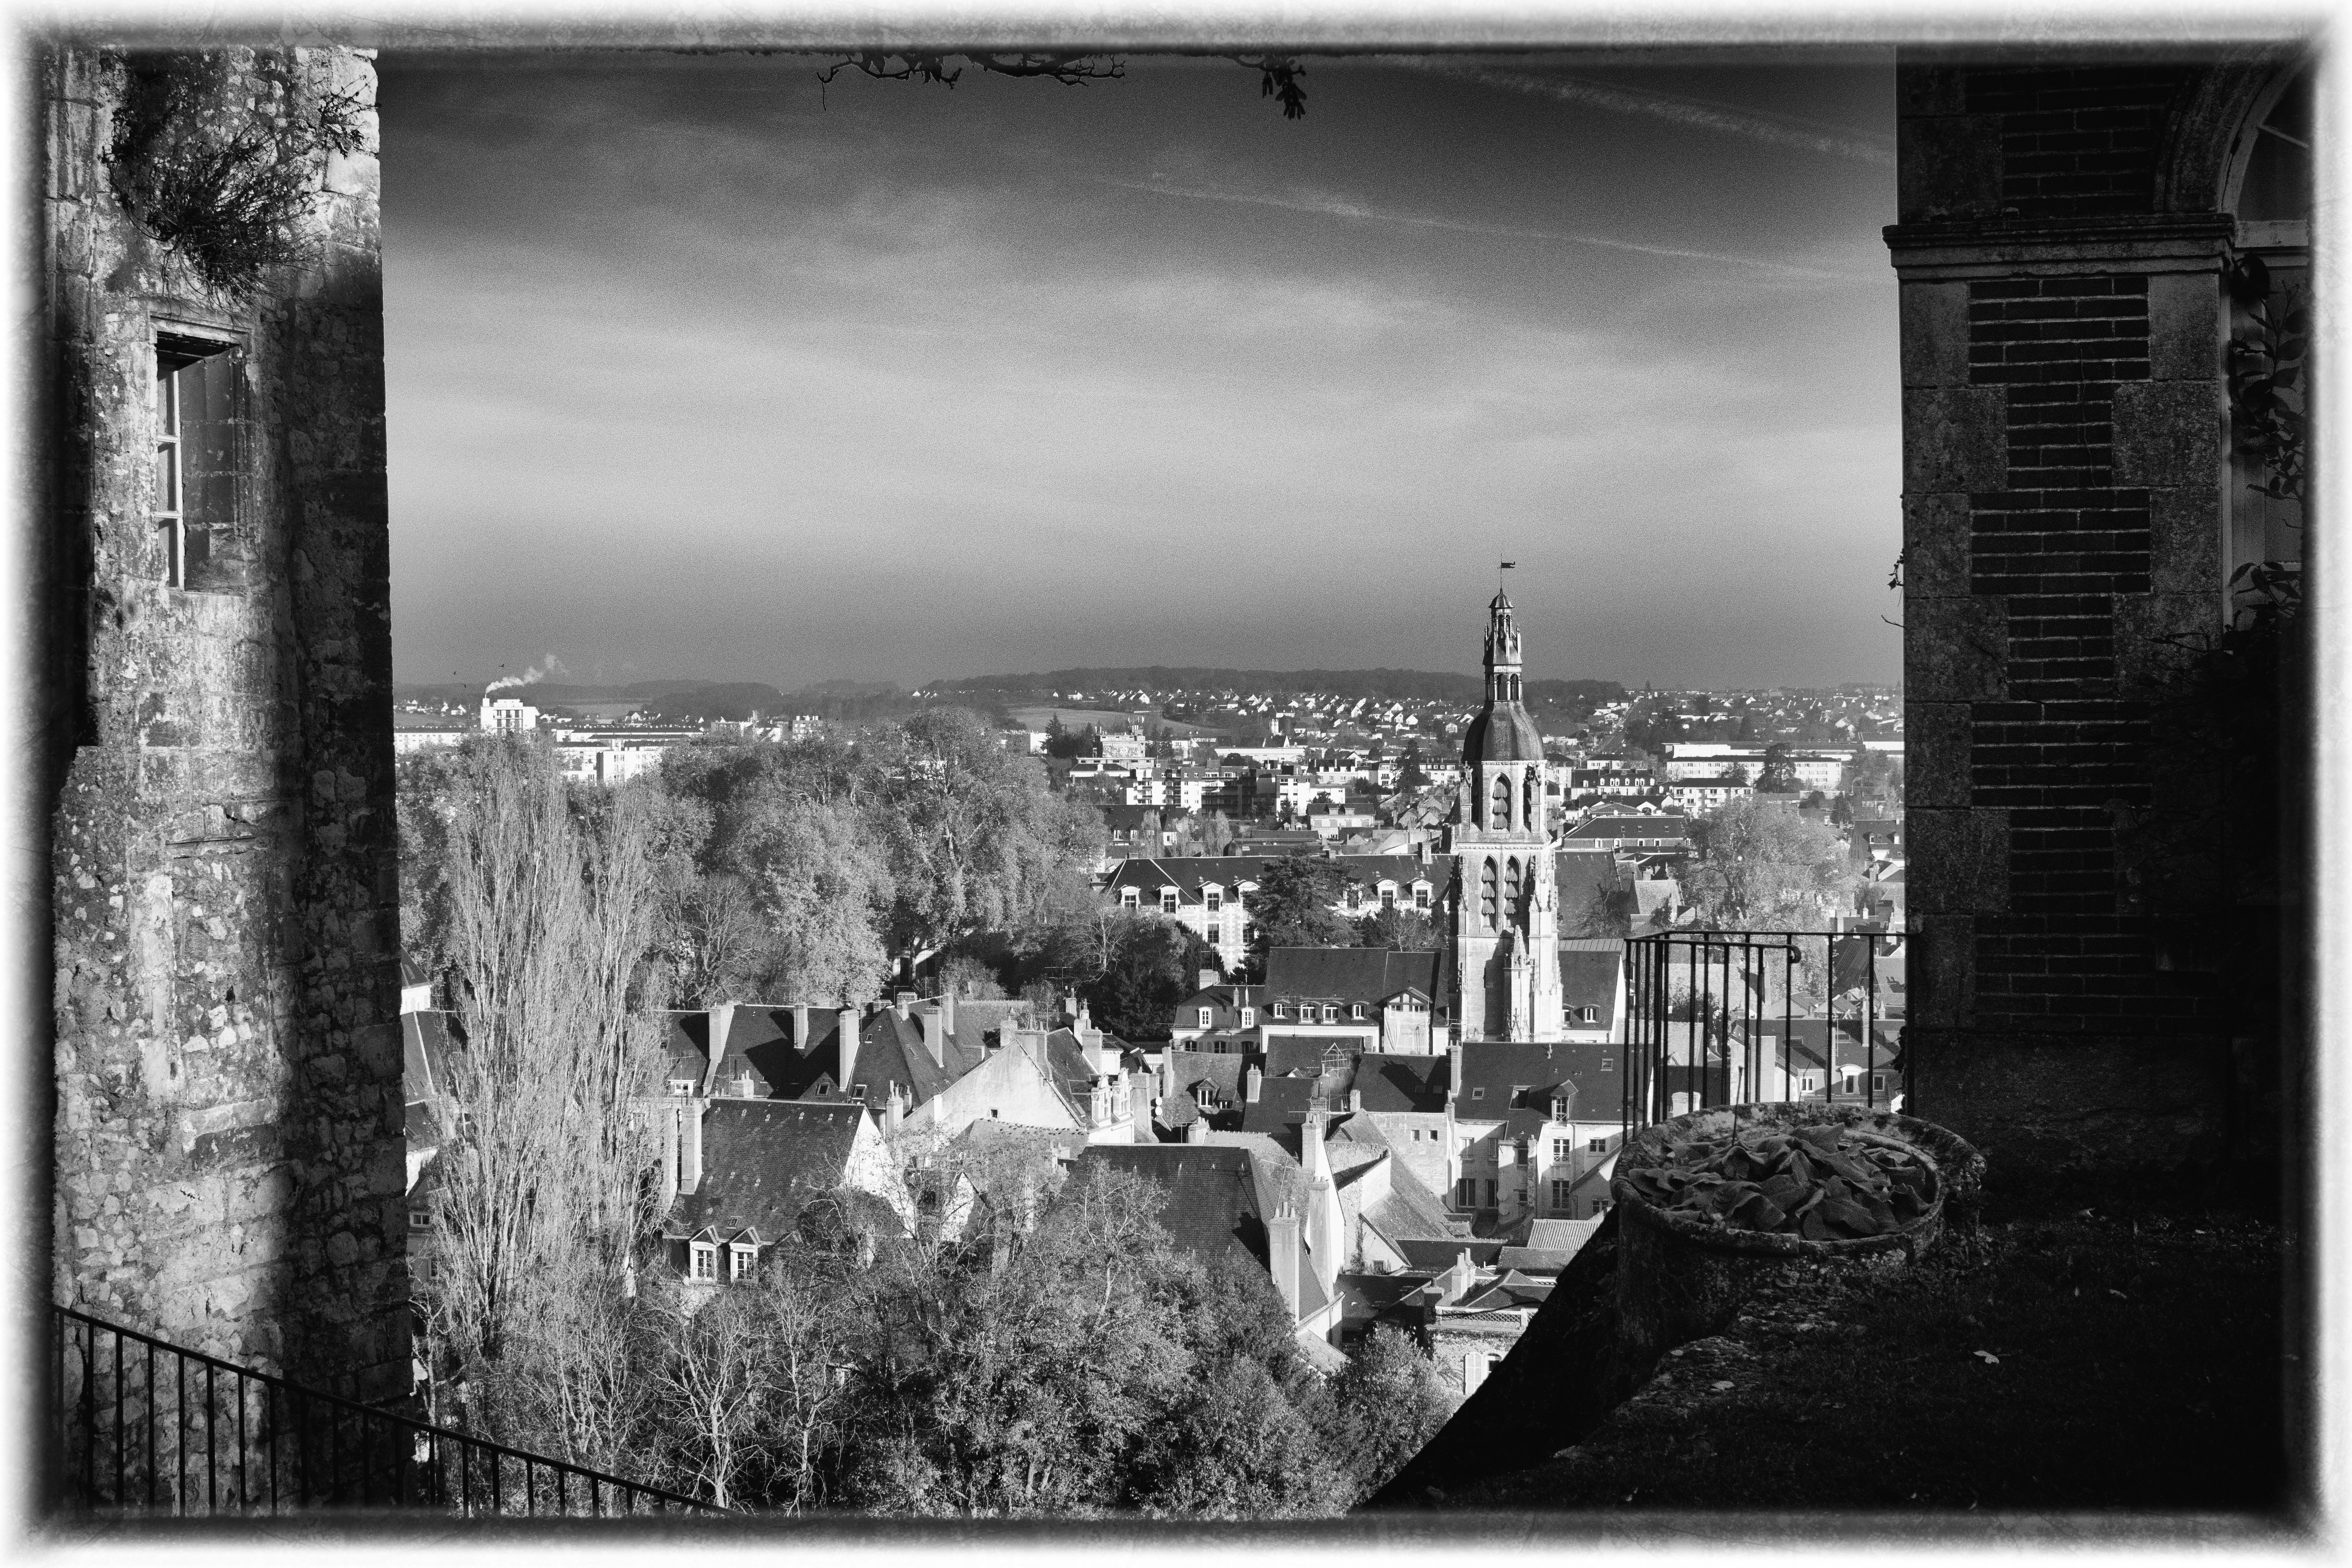
nature, castle, monument, bell tower, sky, black and white, cloud, building, black, rectangle, world, style, window, font, Tints and shades, monochrome, wood, monochrome photography, landscape, city, art, plant, cityscape, tower, history, darkness, horizon, tree, skyscraper, still life photography, room, stock photography, tower block, visual arts, Photographic paper, facade, skyline, natural landscape, square, picture frame